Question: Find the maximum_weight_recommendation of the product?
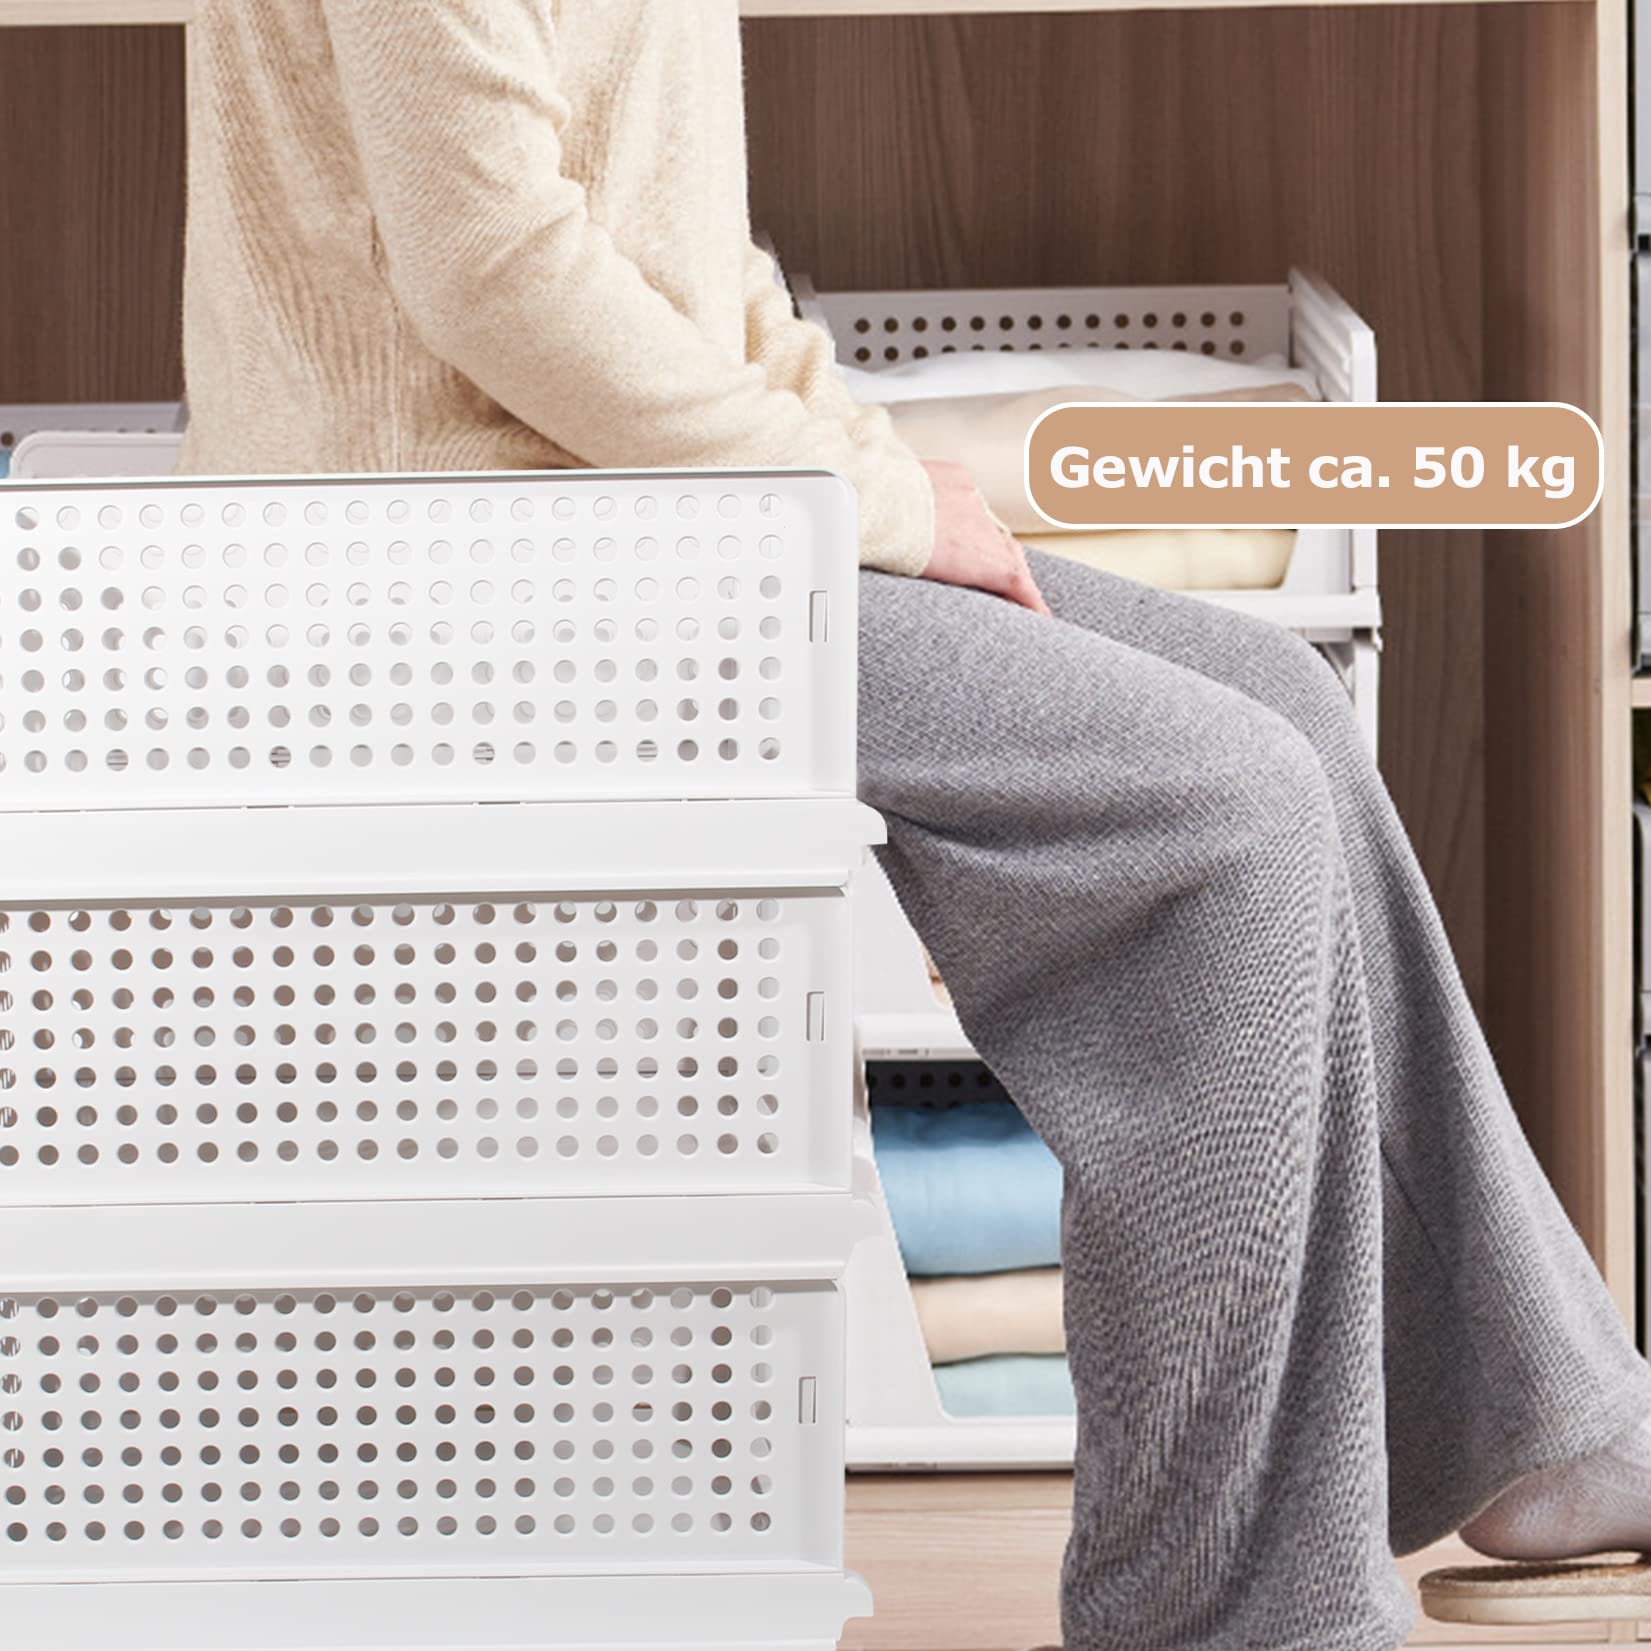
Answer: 50.0 kilogram